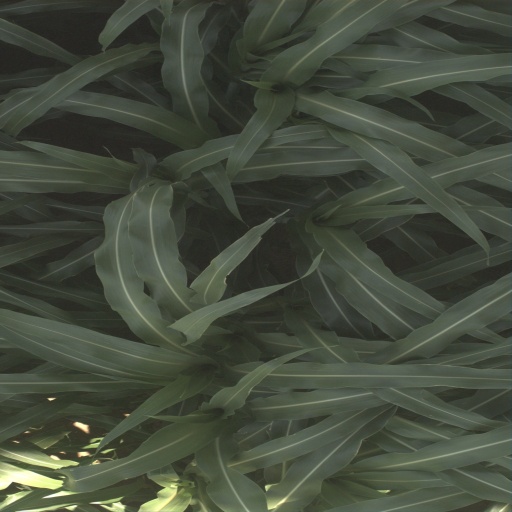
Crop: sorghum